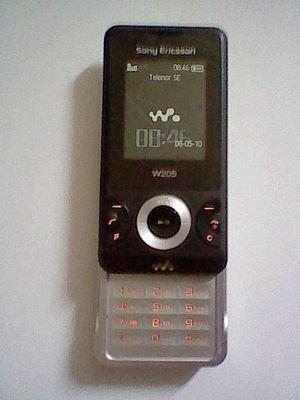
Le W205 est un portable de Sony Ericsson et Walkman, il possède plusieurs utilités tel que le Bluetooth, Lecteur Walkman, TrackID ou Sonneries Radio.